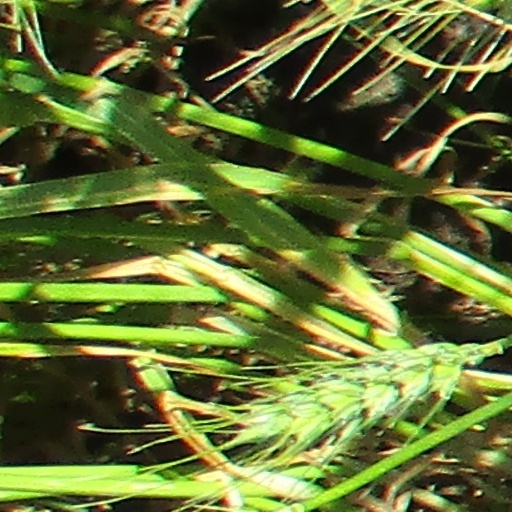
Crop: wheat